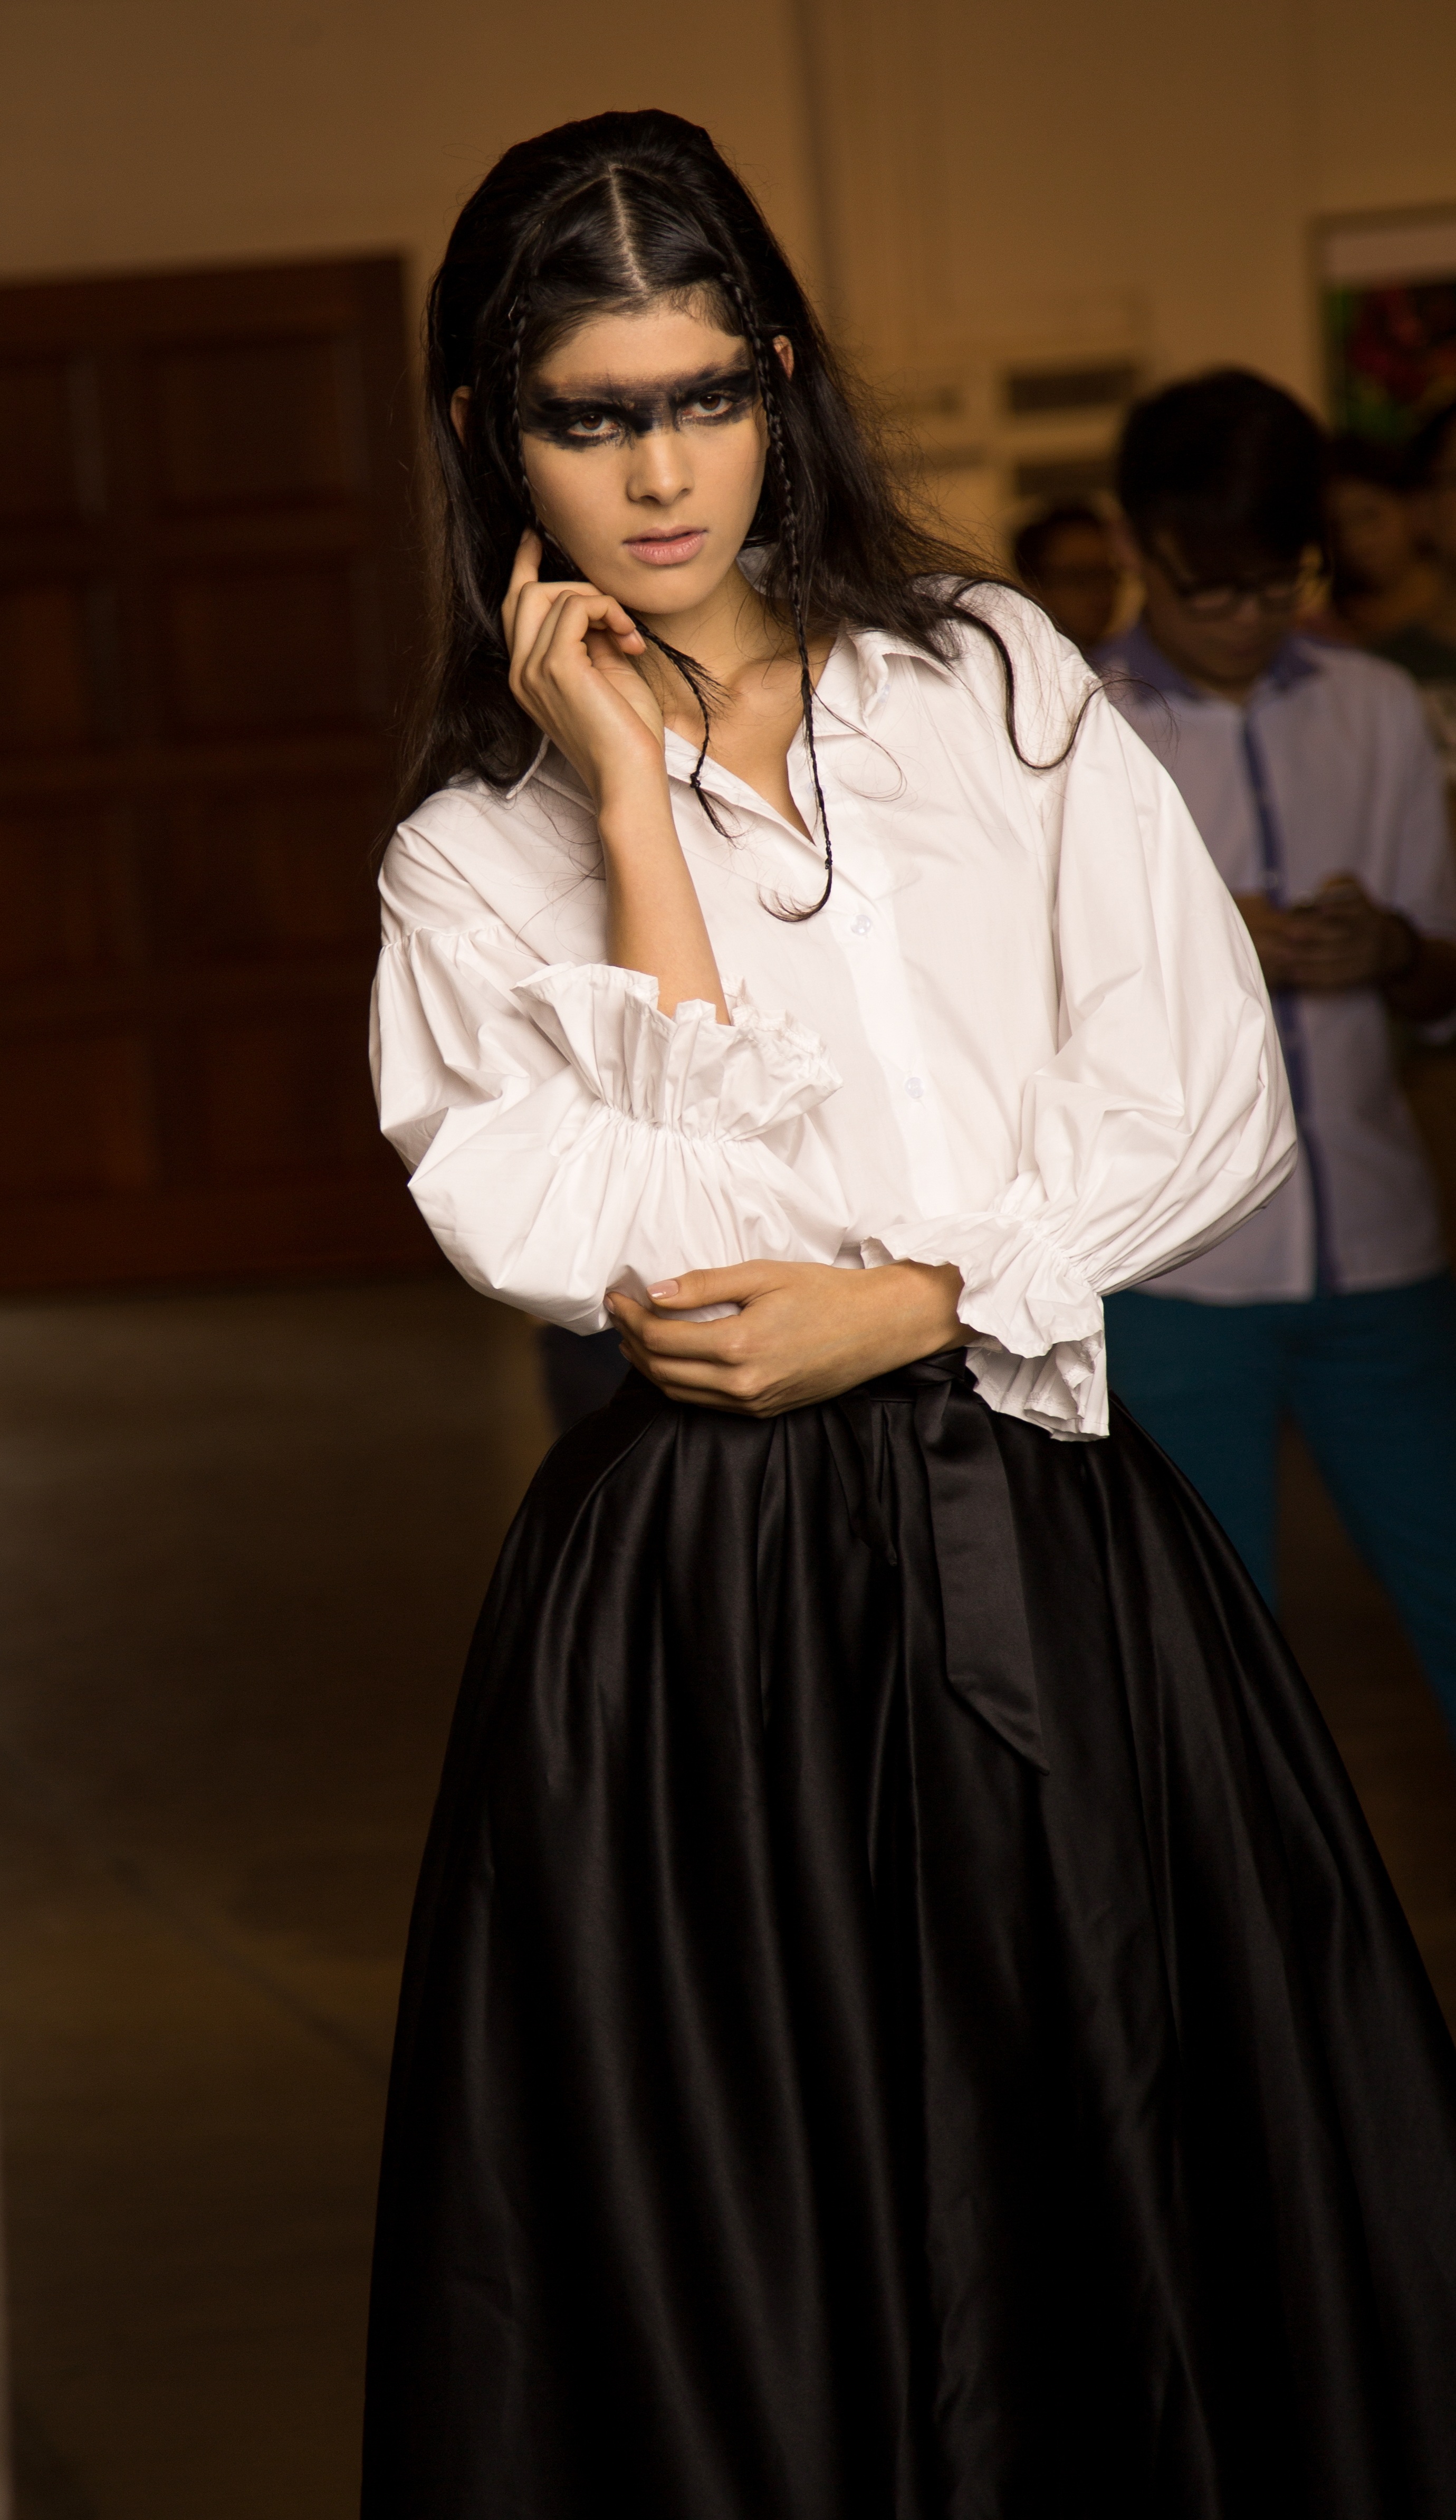
person, portrait, model, fashion, clothing, lady, dress, beauty, character, costume, gown, abdomen